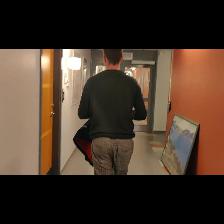
Label: Human